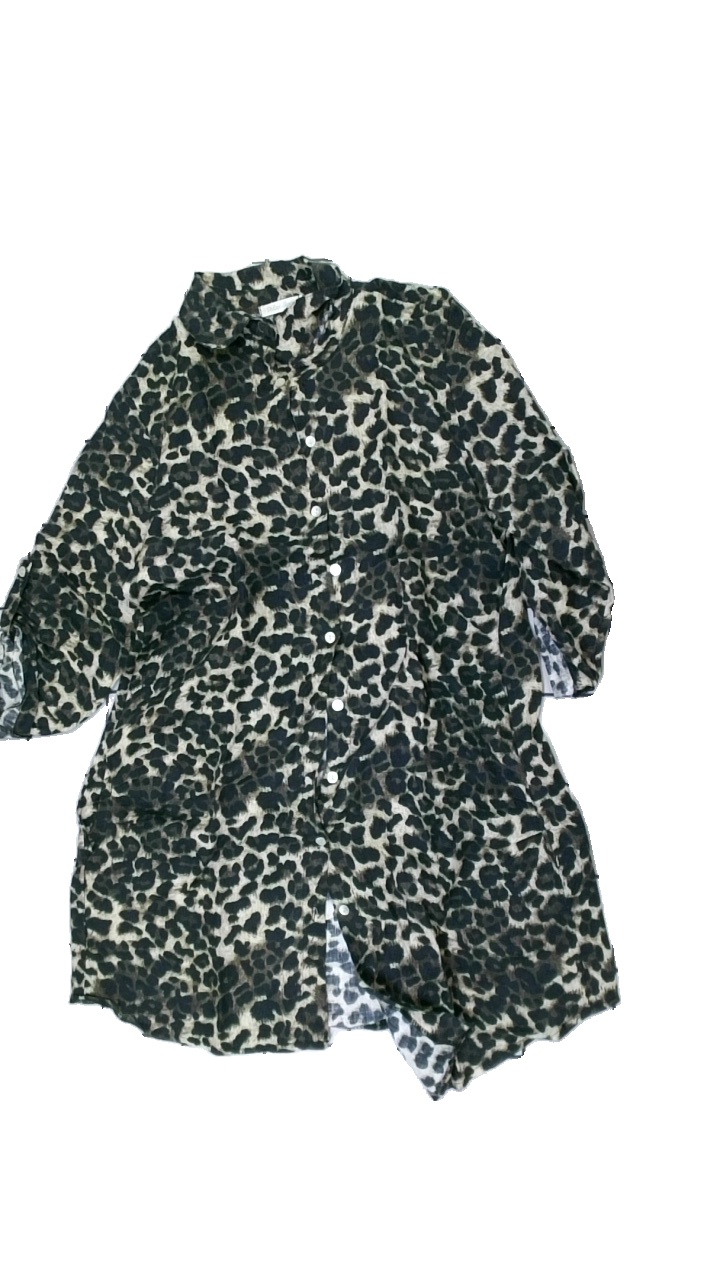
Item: Shirt (Ladies)
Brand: Delux Skagen
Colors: Black, Beige
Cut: Oversize, Loose
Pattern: Animal print
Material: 100% cotton
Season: All
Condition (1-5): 3
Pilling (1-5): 5
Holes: Major
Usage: Recycle
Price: <50